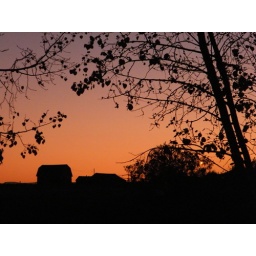
Right across the way. Sunset. I just like the colour of the sky against the black shadows of my surroundings.